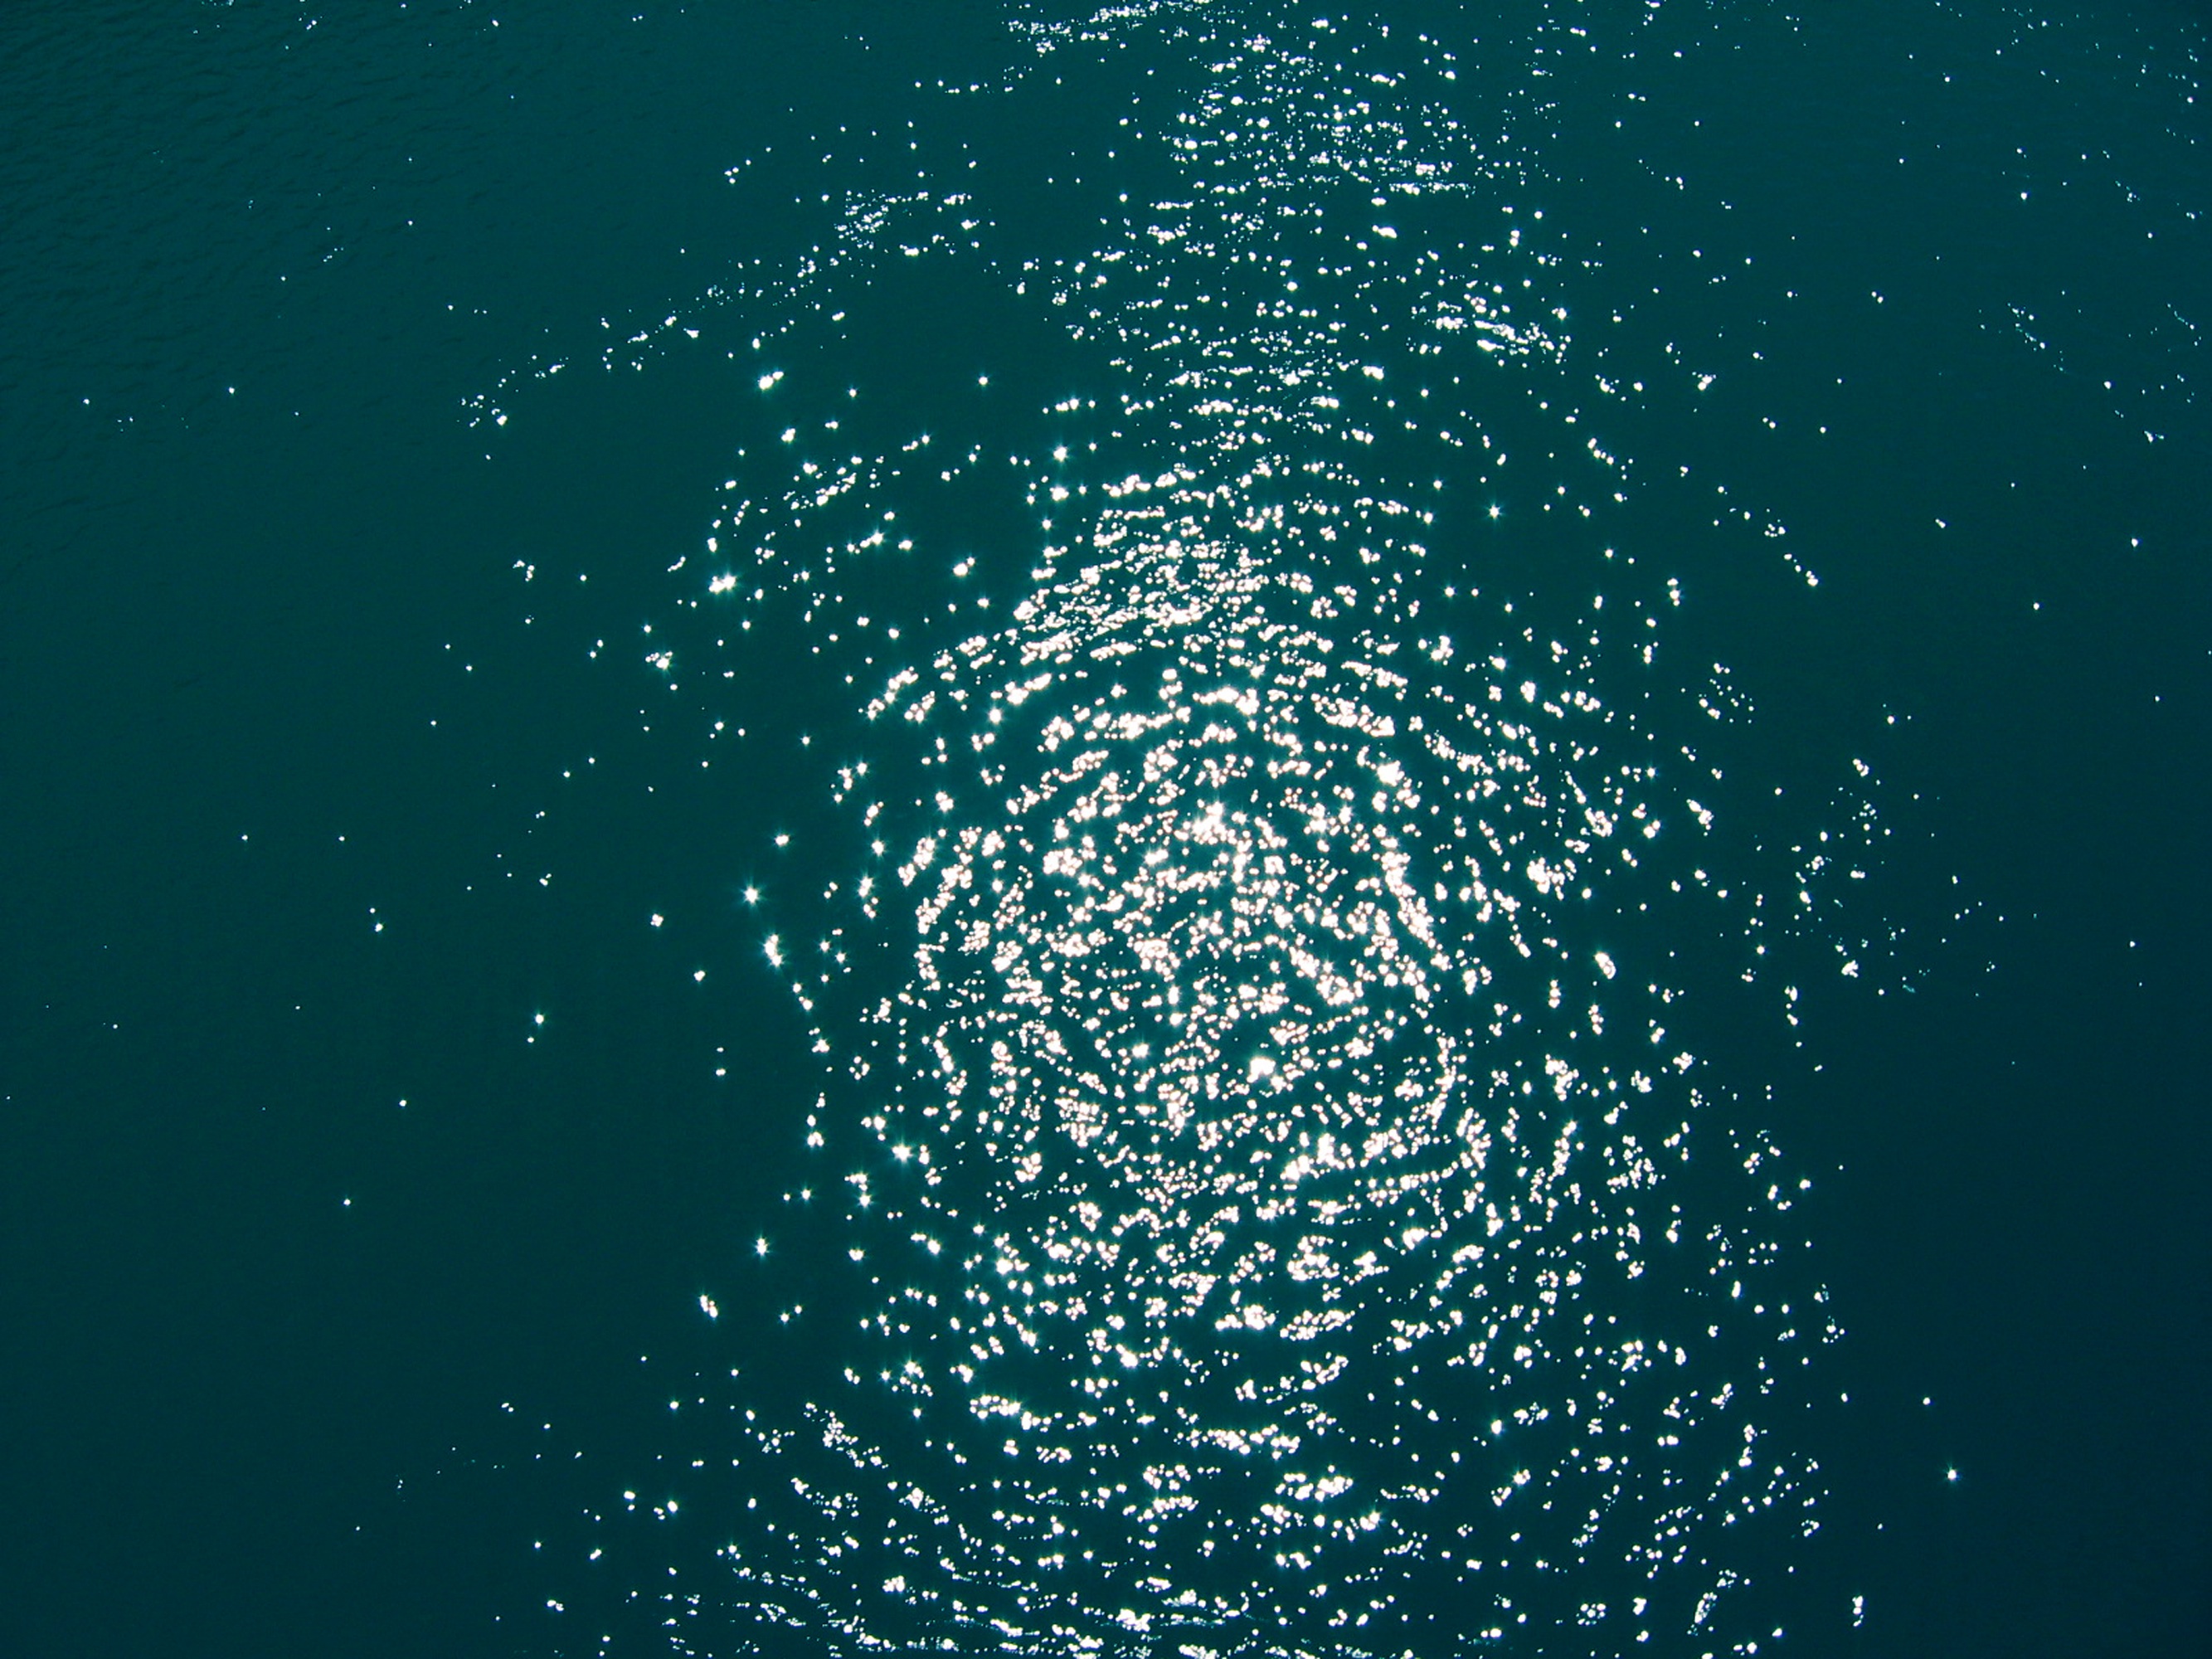
drop, wave, line, circle, computer wallpaper